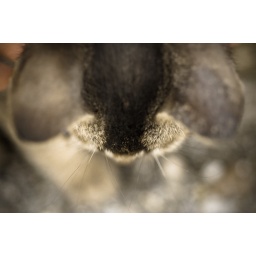
cat beside the train